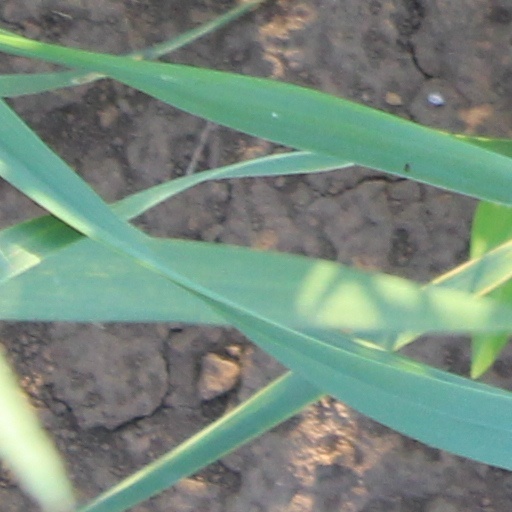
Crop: wheat